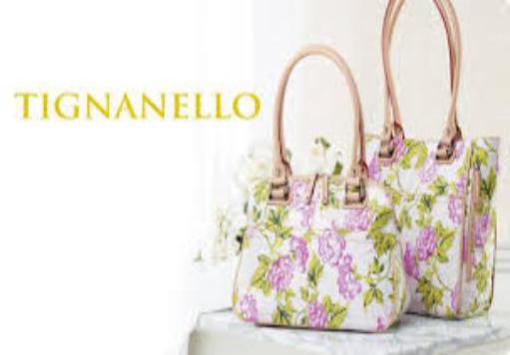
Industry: Food